Álvaro de Navia-Osorio y Vigil

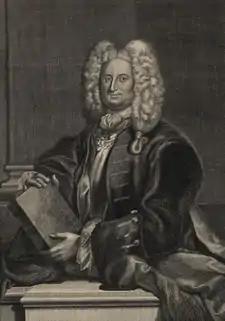
Don Álvaro Navia-Osorio y Vigil.

Álvaro de Navia-Osorio y Vigil, 3rd Marquis of Santa Cruz de Marcenado and Viscount of Puerto, born in 1684 in Puerto de Vega in Asturias, Spain; killed in action near Oran in North Africa in 1732, was a Spanish diplomat, general, and author. At the time of his death in battle fighting off an attack by Ottoman forces in 1732 he was governor of the Spanish possession of Oran in North Africa.